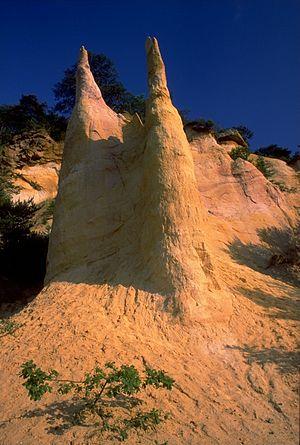
Le Colorado provençal est un site industriel, exploité de la fin du XVIIᵉ siècle jusqu'en 1992, quand le dernier ocrier prit sa retraite. Le site est situé dans la commune de Rustrel dans le département de Vaucluse et la région Provence-Alpes-Côte d'Azur. Les paysages insolites qu'il présente sont constitués de sable ocreux d'origine latéritique.